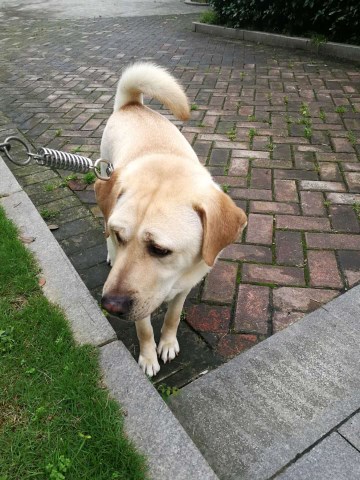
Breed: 3580-n000122-Labrador_retriever